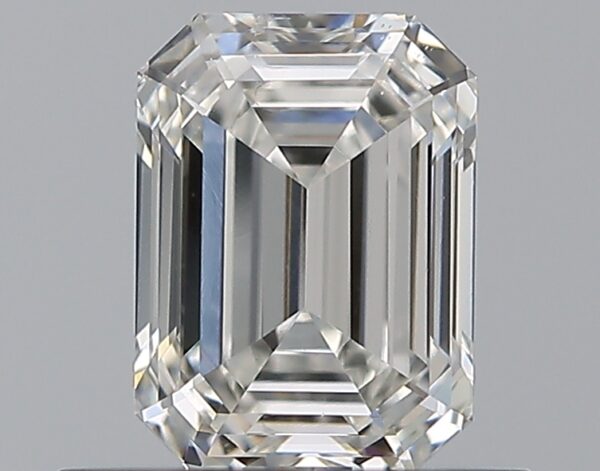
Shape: emerald
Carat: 0.65
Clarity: SI1
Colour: G
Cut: EX
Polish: EX
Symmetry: GD
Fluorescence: F
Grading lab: GIA
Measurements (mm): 5.7 x 4.18 x 2.81